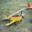
Label: airplane